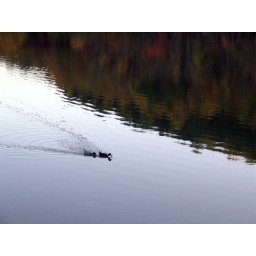
The forest at Strouds Run State Park is reflected in the lake as two ducks travel past.